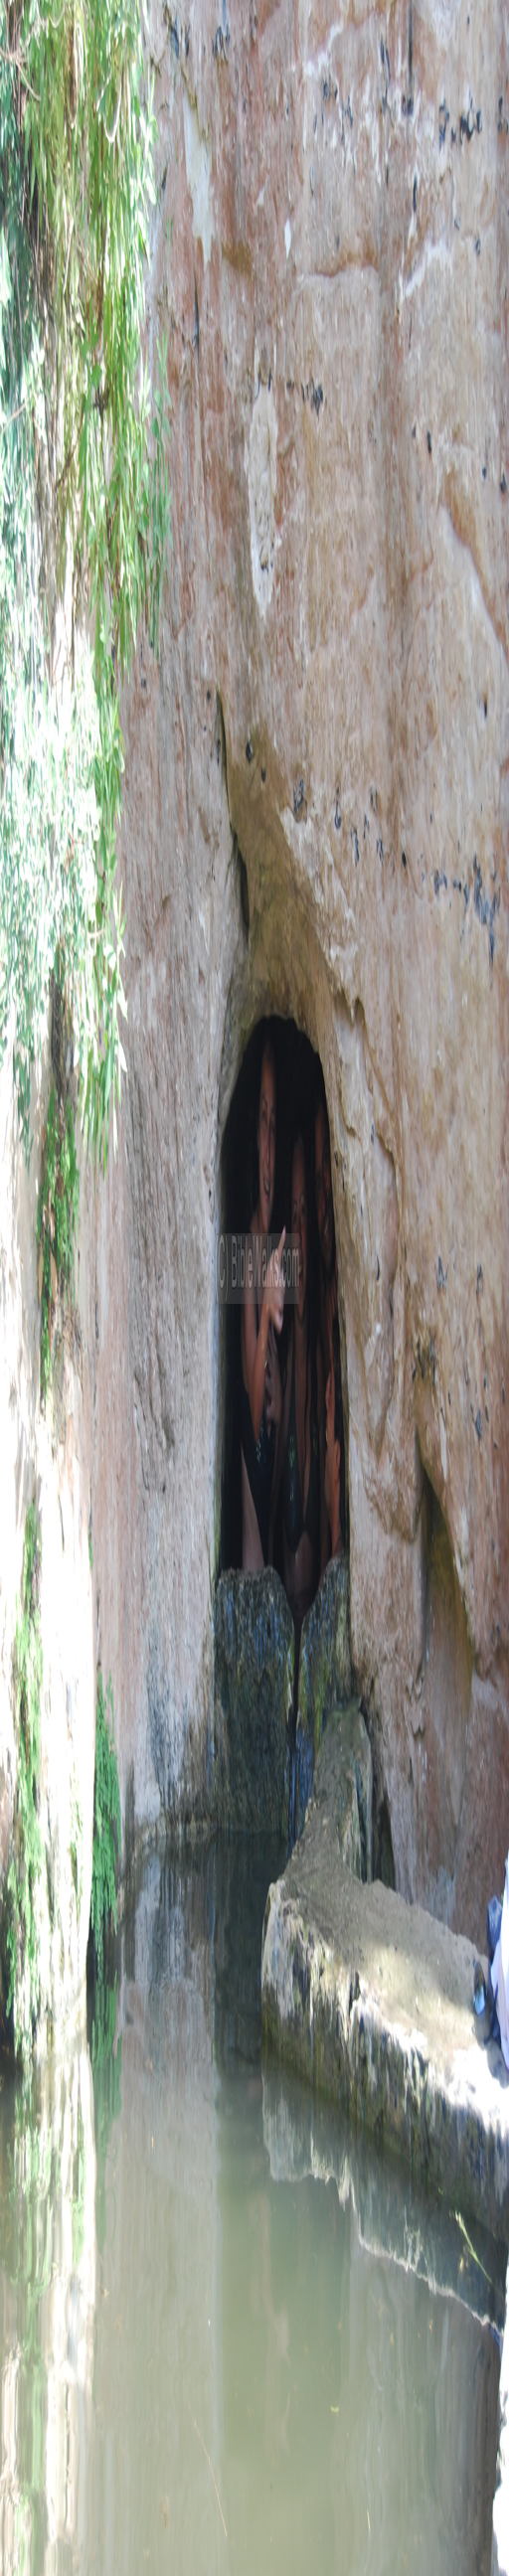
brook : hikers refresh at the cave of the spring